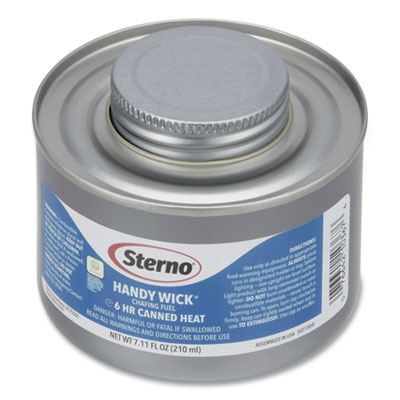
Sterno® Handy Wick® Chafing Fuel, Methanol, 6 Hour Burn, 7.11 oz Can, 24/Carton
Handy Wick® chafing fuel cans stay cool even after lit to ensure safe handling. With their handy twist cap, they are easily resealable and reusable. They provide a reliable burn time with a maximum temperature of 170 degrees Fahrenheit. They come in safe, spill-proof packaging and are ideal for large beverage urns and soup tureens. 6-Hour Burn. Fuel Type: Methanol; Physical Form: Gel; Volume Capacity: 7.11 oz; Product Packaging: Can. Can stays cool even when lit, ensuring safe handling. Replaceable twist cap makes it resealable and reusable. Reliable burn time with a maximum temperature of 170 degrees Fahrenheit. Safe, spill-proof packaging. Ideal for large beverage urns and soup tureens. Item Number: STE10368 GTIN: 00076642103676 Shipping Dimensions | Width: 10.63 in. Height: 6 in. Length: 14 in. Weight: 15.78 lbs.
Brand: STERNO GROUP
Category: Home & Garden > Kitchen & Dining > Kitchen Appliance Accessories > Fondue Set Accessories > Cooking Gel Fuels > Chafing Fuel Cans